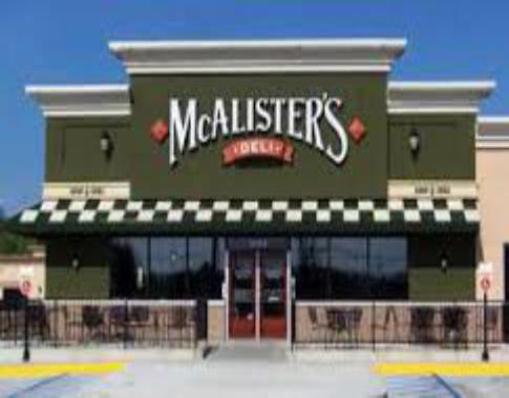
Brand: mcalister's deli
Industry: Food